George A. Mathews

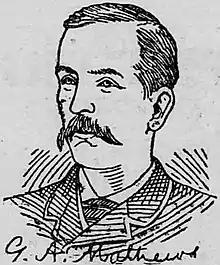
"The Saint Paul Globe" (Saint Paul Globe, MN), April 7, 1888

George Arthur Mathews (June 4, 1852 – April 19, 1941) was an American lawyer of Brookings, South Dakota. He was active in the government of the Dakota Territory, and was a territorial delegate to the United States House of Representatives.